Latin

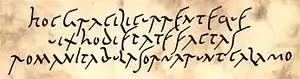
A modern Latin text written in the Old Roman Cursive inspired by the Vindolanda tablets, the oldest surviving handwritten documents in Britain. The word 'Romans' is at bottom left.

The Roman cursive script is commonly found on the many wax tablets excavated at sites such as forts, an especially extensive set having been discovered at Vindolanda on Hadrian's Wall in Britain. Most notable is the fact that while most of the Vindolanda tablets show spaces between words, spaces were avoided in monumental inscriptions from that era.